Espalier

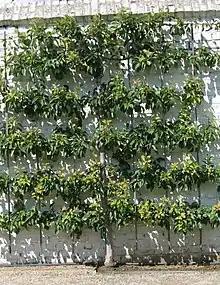
A horizontal espalier

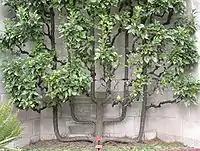
A pear tree espaliered into a cordon. The picture was taken in the garden of the Cloisters in upper Manhattan.

Espalier ( or ) is the horticultural and ancient agricultural practice of controlling woody plant growth for the production of fruit, by pruning and tying branches to a frame. Plants are frequently shaped in formal patterns, flat against a structure such as a wall, fence, or trellis, and also plants which have been shaped in this way.